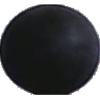
Label: Grape Blue 1